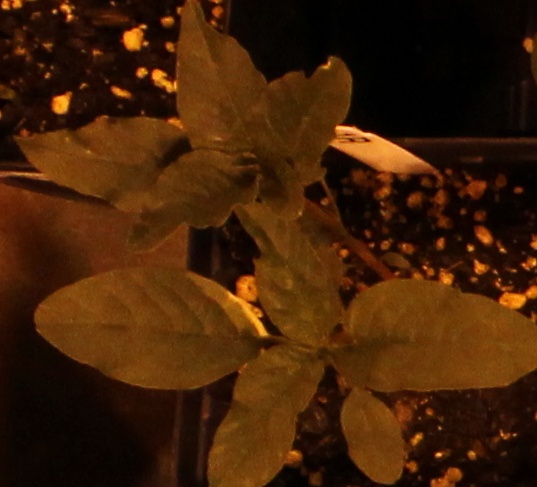
Label: Waterhemp